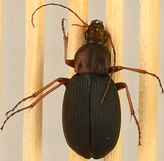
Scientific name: Chlaenius aestivus
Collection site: Smithsonian Environmental Research Center NEON (SERC), plot SERC_009